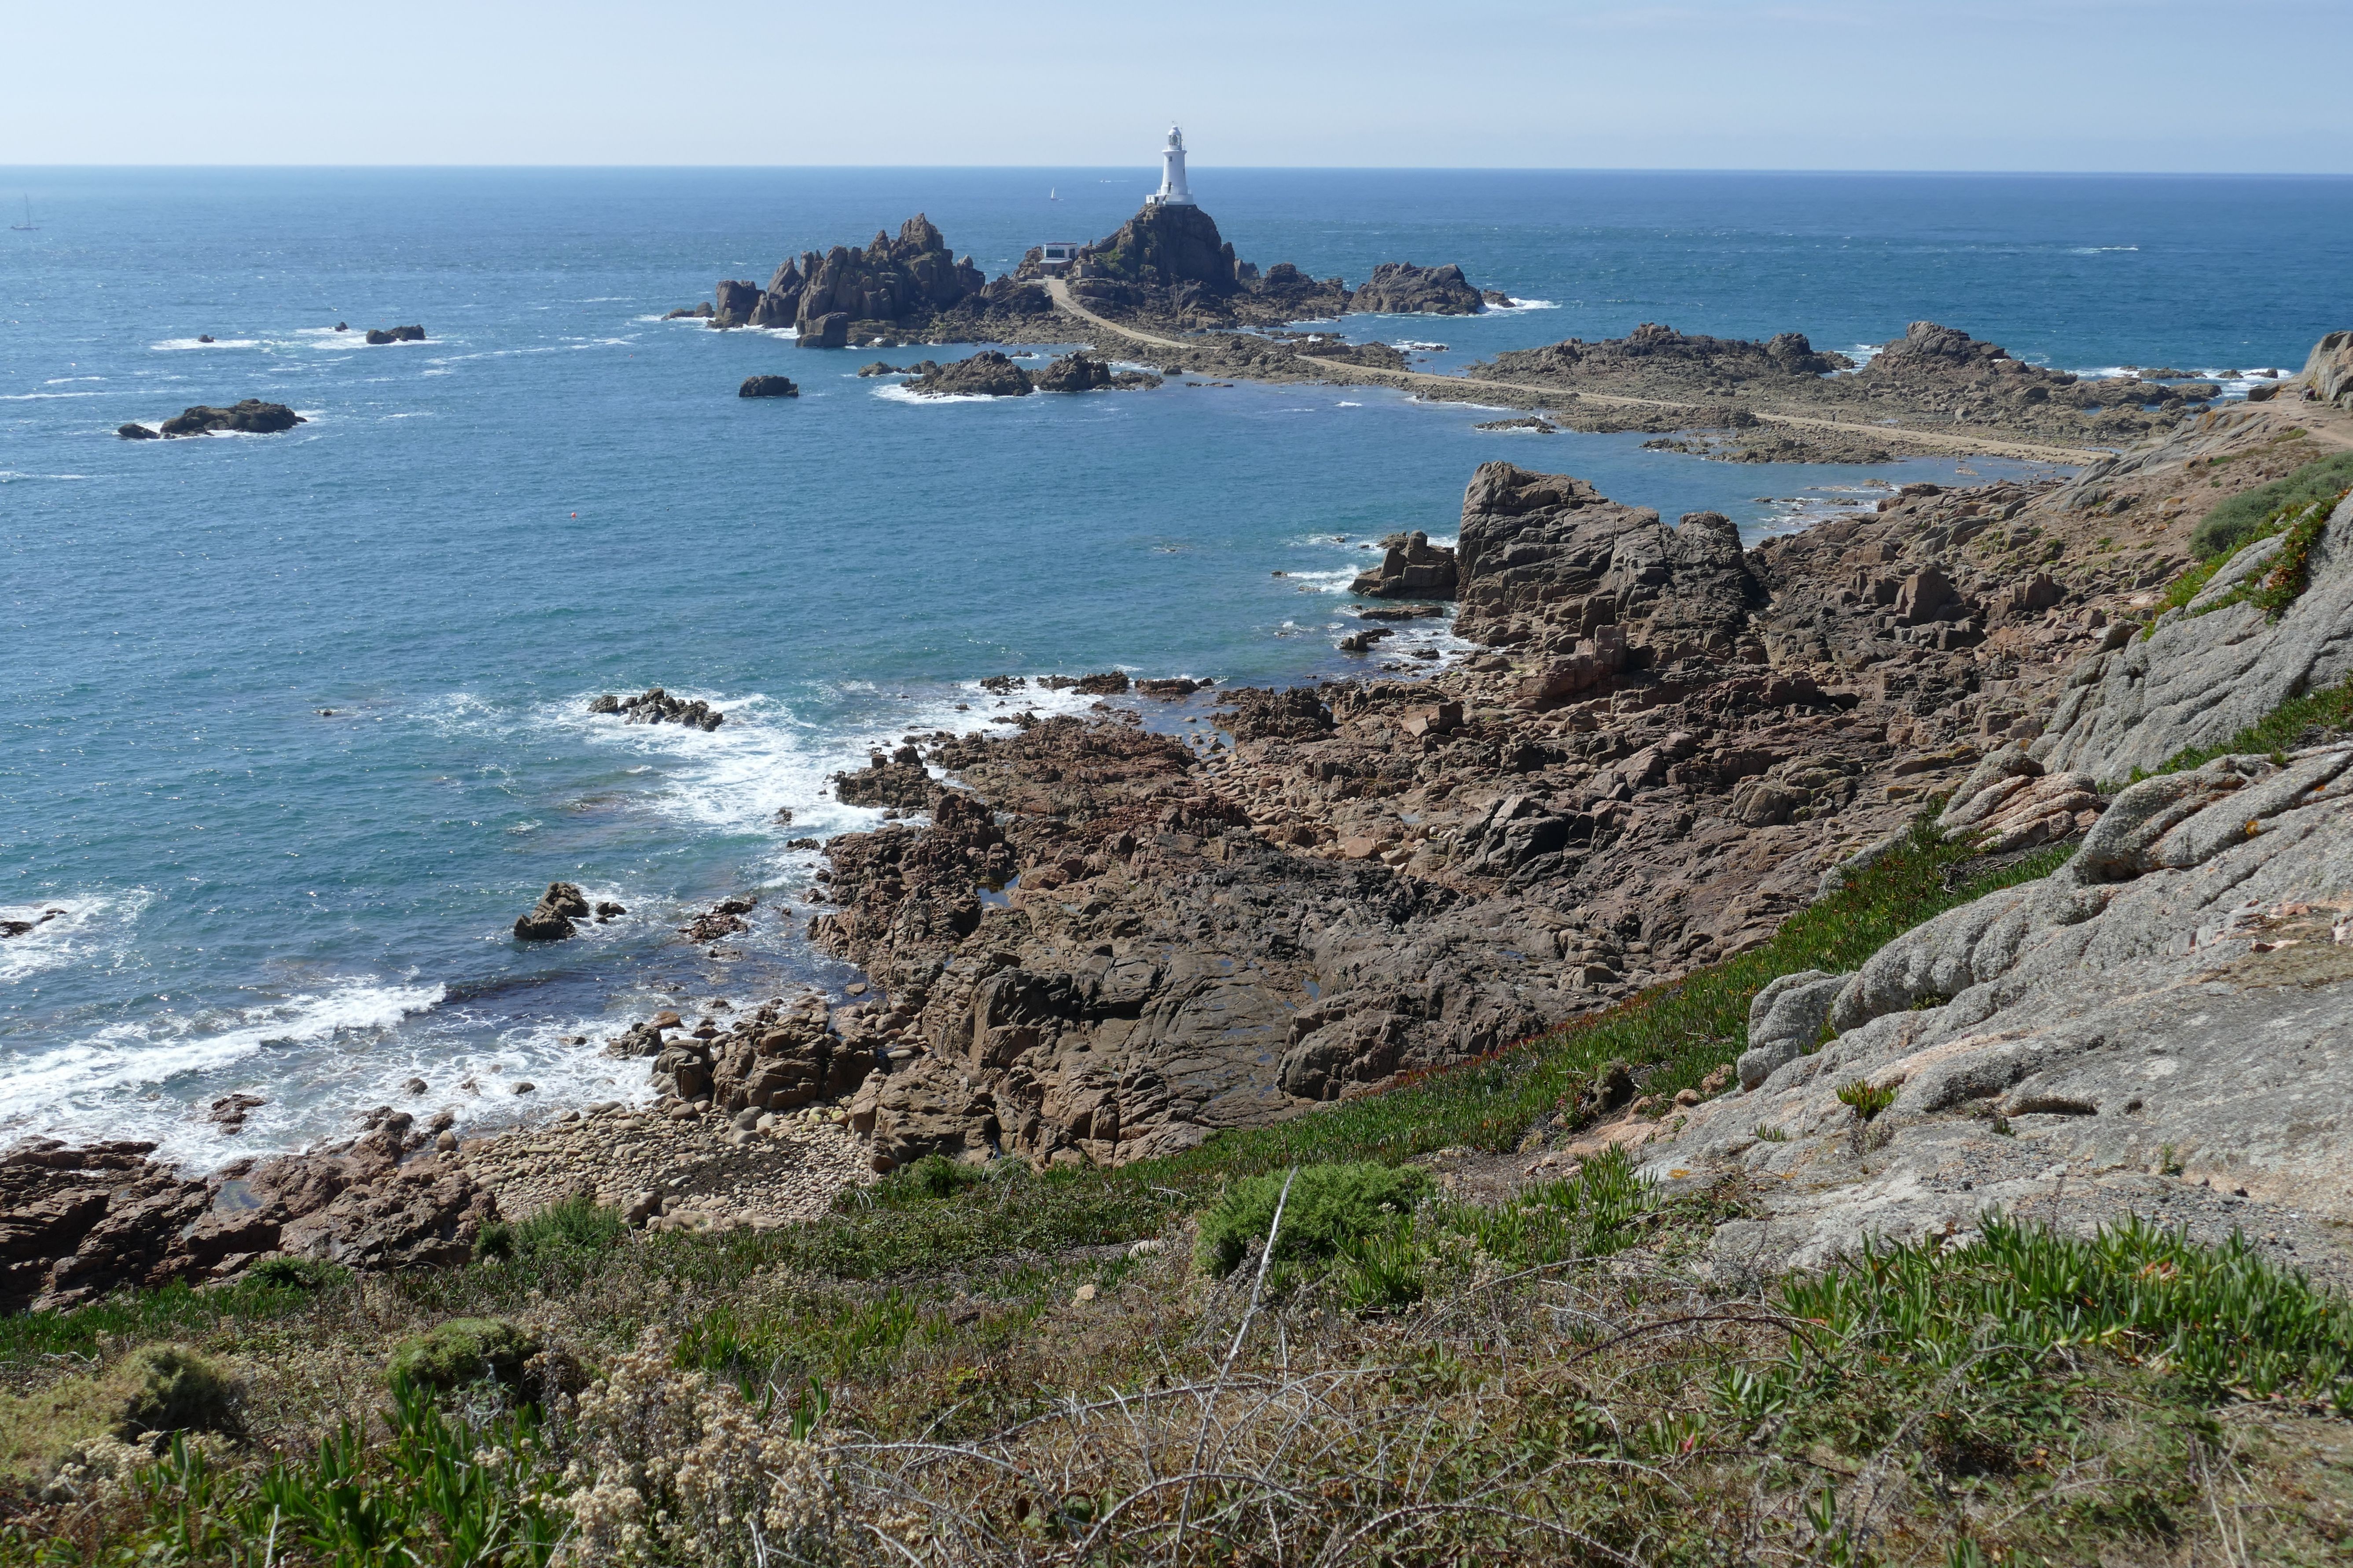
beach, sea, coast, rock, ocean, lighthouse, shore, cliff, cove, tower, bay, beacon, terrain, body of water, headland, atlantic, cape, jersey, islet, channel islands, promontory